The Dreams of Jinsha

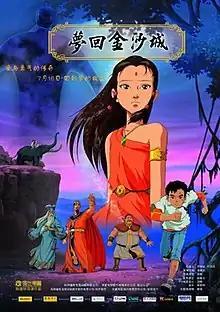
Theatrical release poster

The Dreams of Jinsha is a 2010 animated film released in China. It was directed by Chen Deming and produced by Hangzhou C&L Digital Production. It was China's most expensive animated film ever.